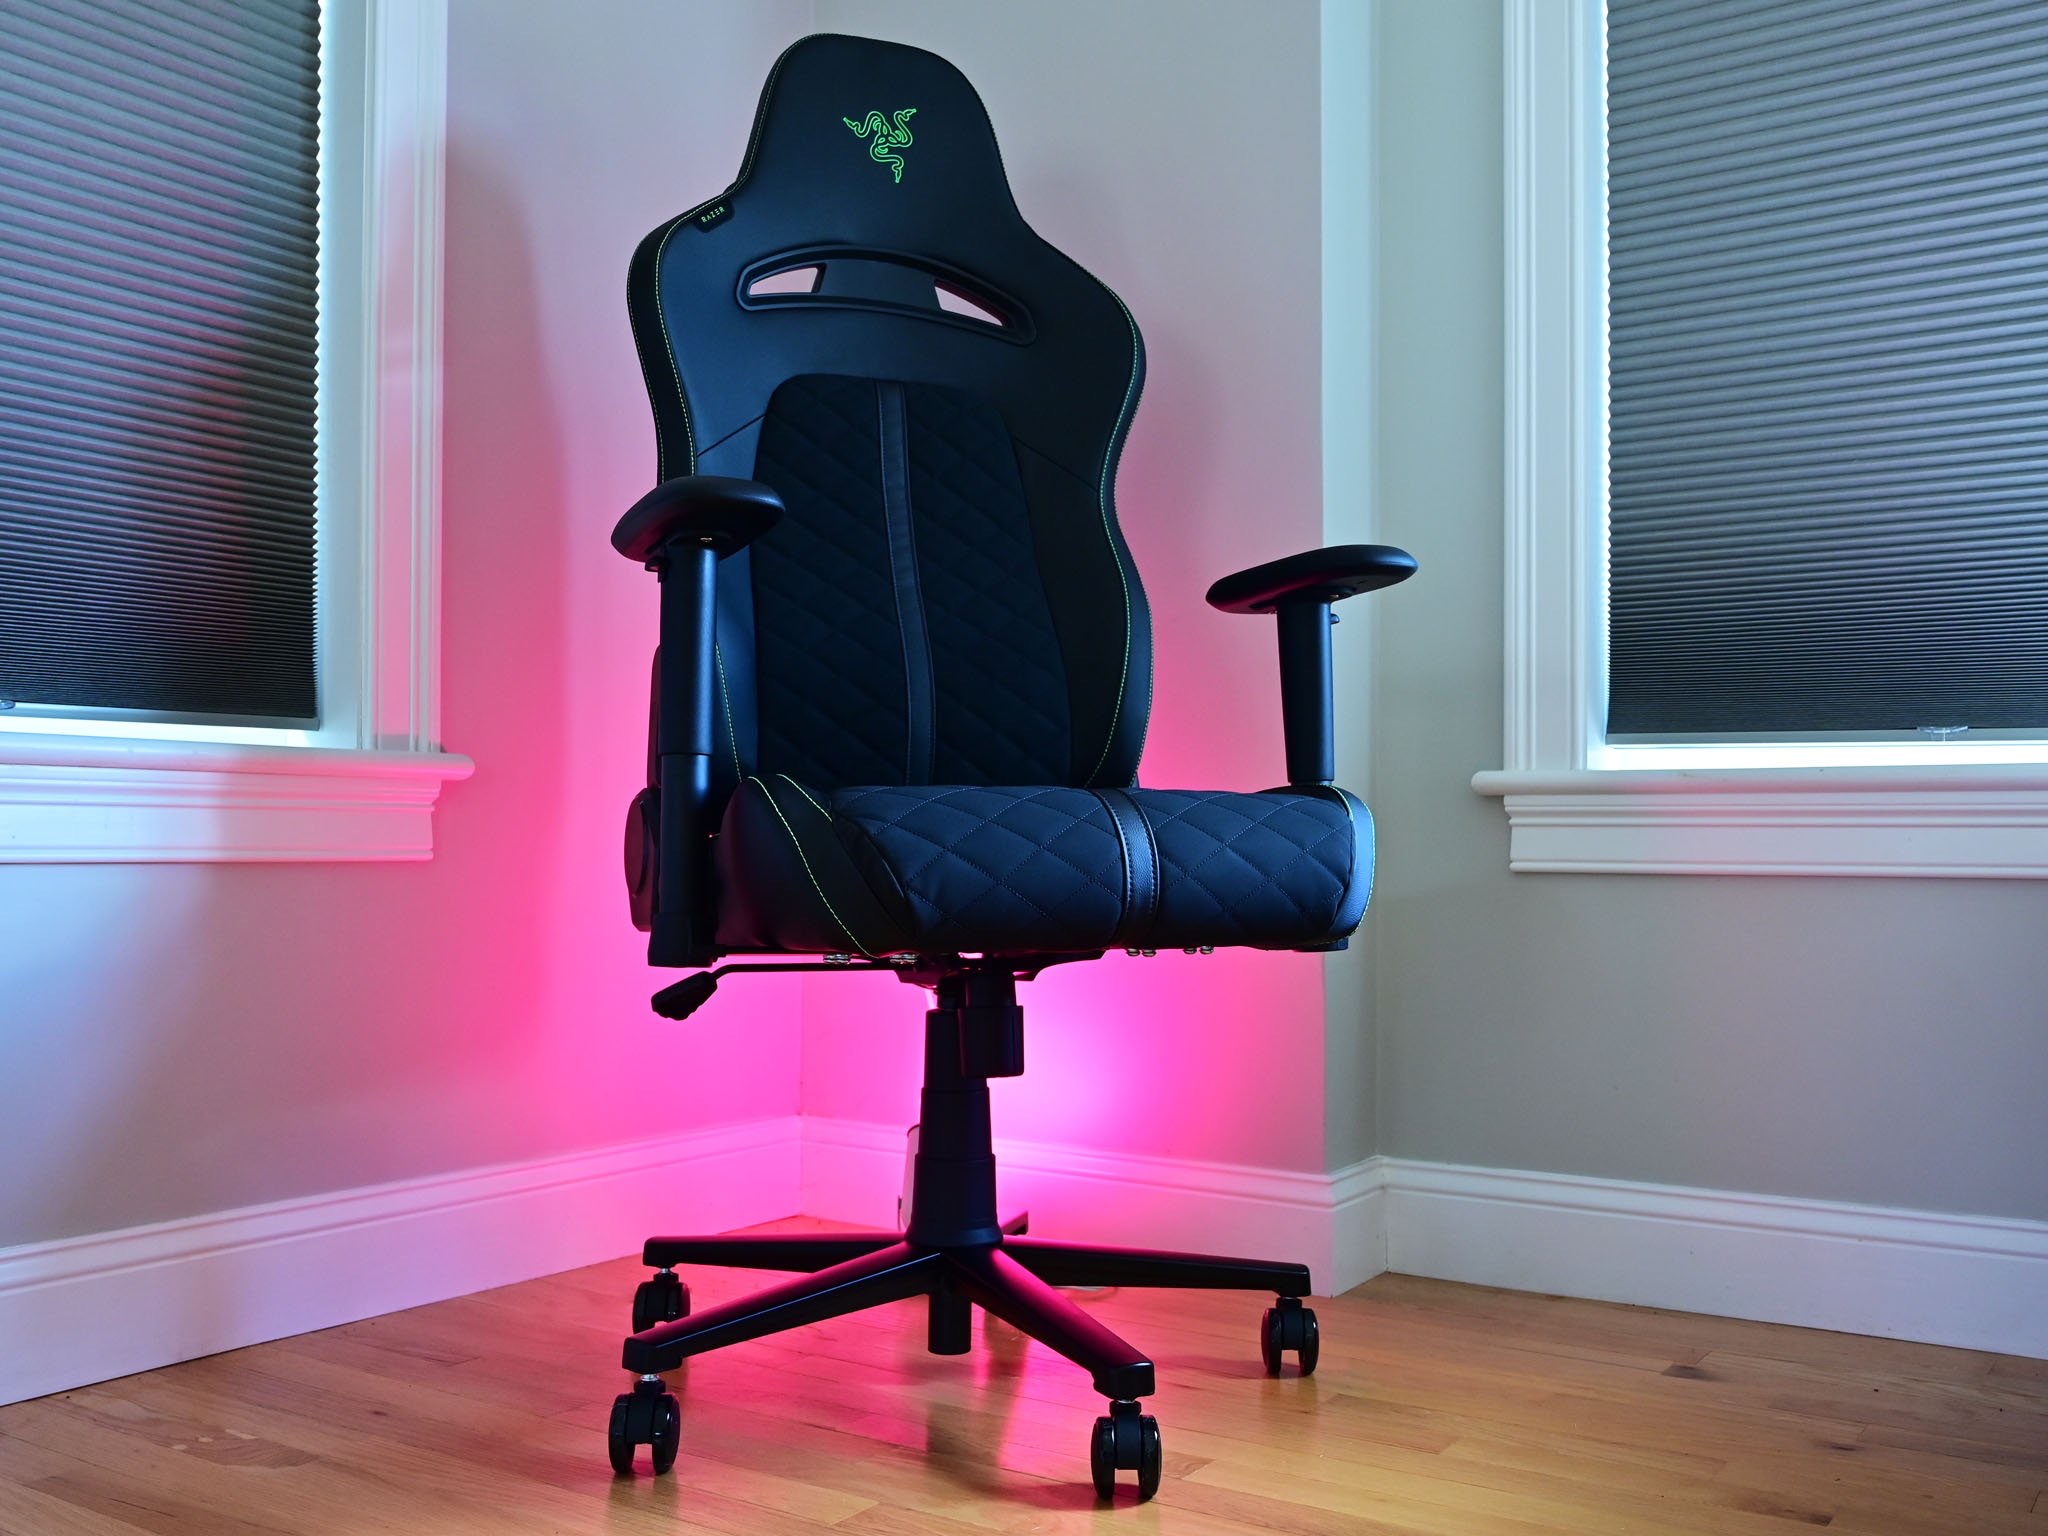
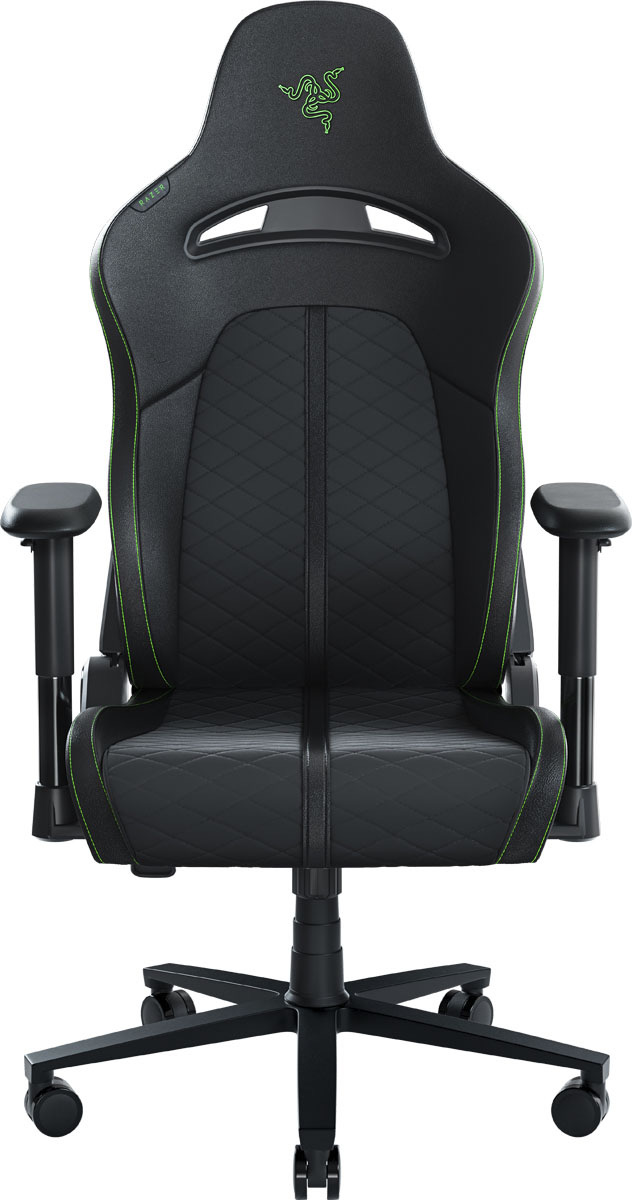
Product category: items_chair
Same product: yes